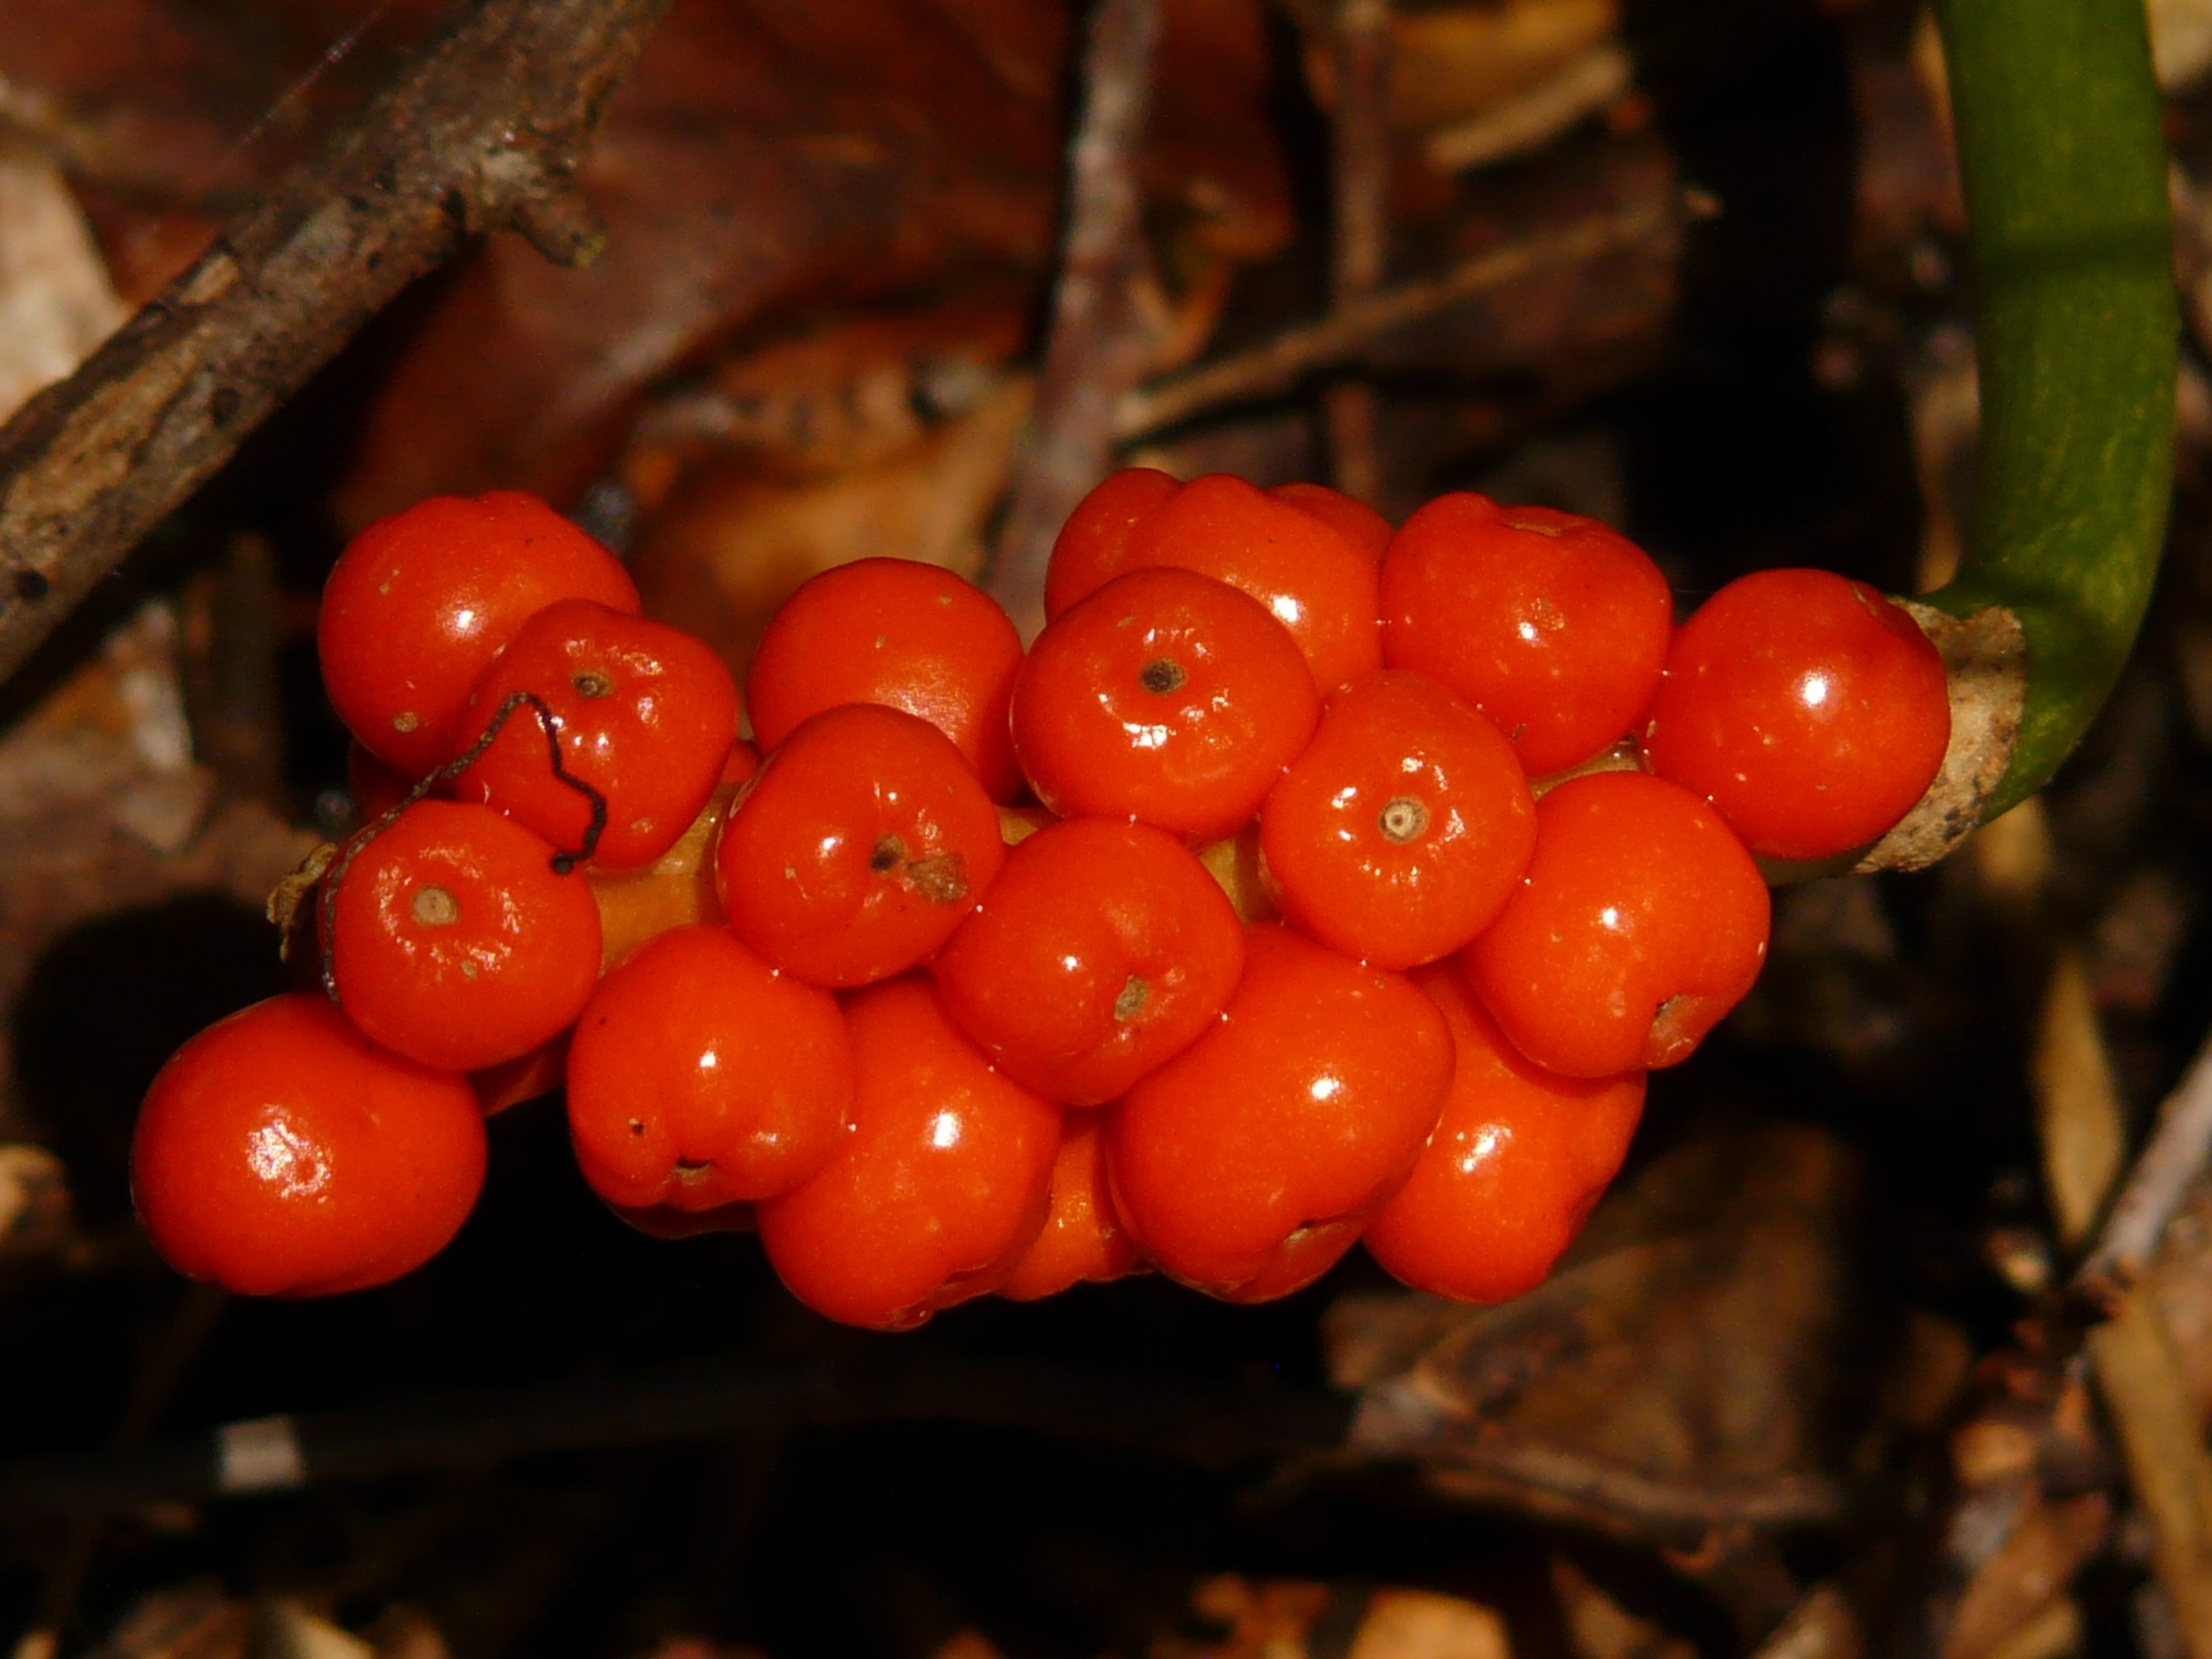
plant, fruit, flower, food, red, produce, autumn, flora, berries, shrub, toxic, aerosol, rose hip, macro photography, flowering plant, poisonous plant, hy, land plant